List of glassware

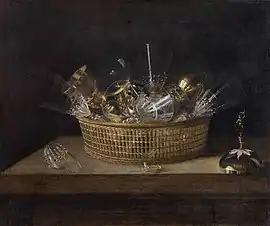
Sebastian Stoskopff: "Glasses in a Basket" (1644; , Strasbourg).

Drinkware, beverageware (in other words, cups, jugs and ewers) is a general term for a vessel intended to contain beverages or liquid foods for drinking or consumption.